Ivor Rees

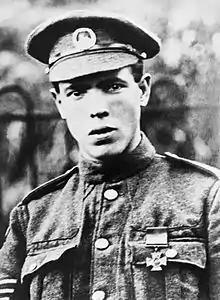

Company Sergeant Major Ivor Rees VC (18 October 1893 – 11 March 1967) was a Welsh recipient of the Victoria Cross, the highest and most prestigious award for gallantry in the face of the enemy that can be awarded to members of the British and Commonwealth forces.